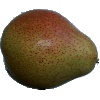
Label: pear_forelle